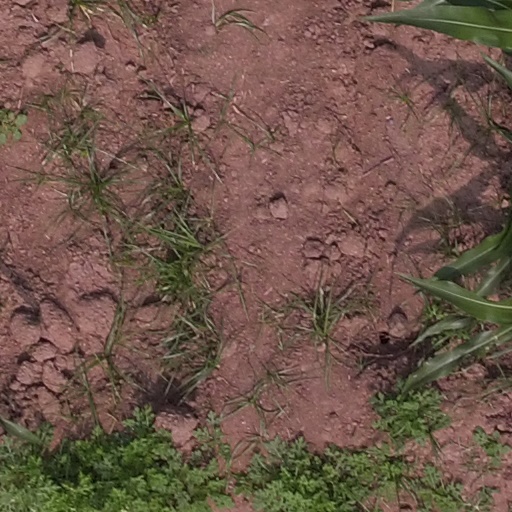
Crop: maize; corn